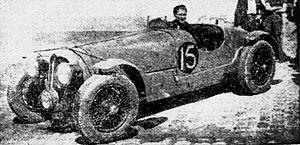
Eugène Chaboud, Vainqueur des 24 Heures du Mans 1938, sur Delahaye 135 CS.
Eugène Marius Chaboud, né le 12 avril 1907 à Lyon et mort le 28 décembre 1983 à Montfermeil, était un coureur automobile français.
Les 24 Heures du Mans 1938 sont la 15ᵉ édition de l'épreuve et se déroulent les 18 et 19 juin 1938 sur le circuit de la Sarthe.